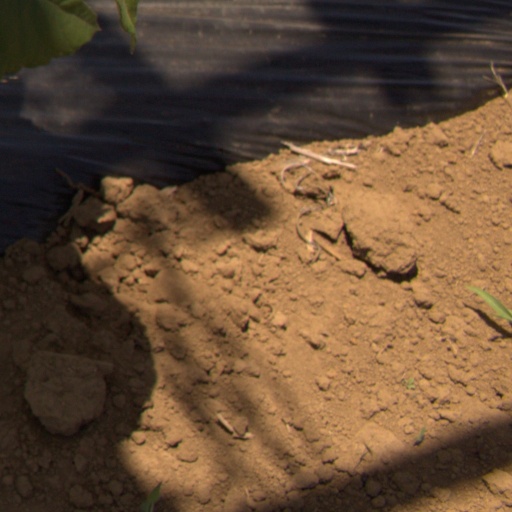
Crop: Jerusalem artichoke